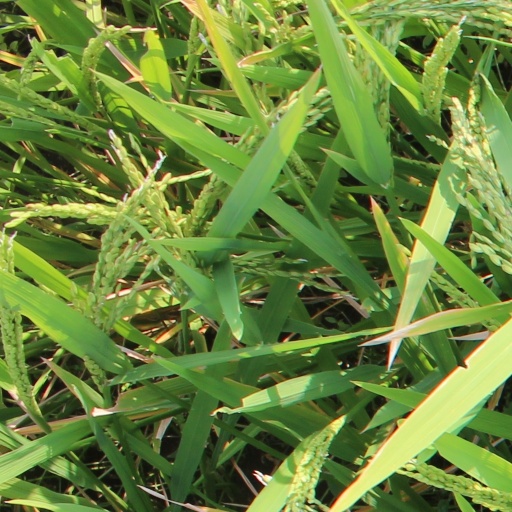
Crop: rice